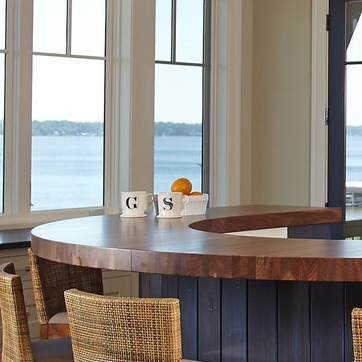
Material: food